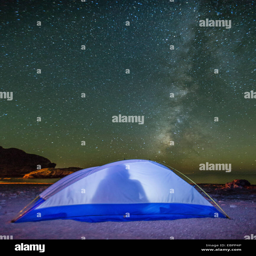
night view with lit up tent